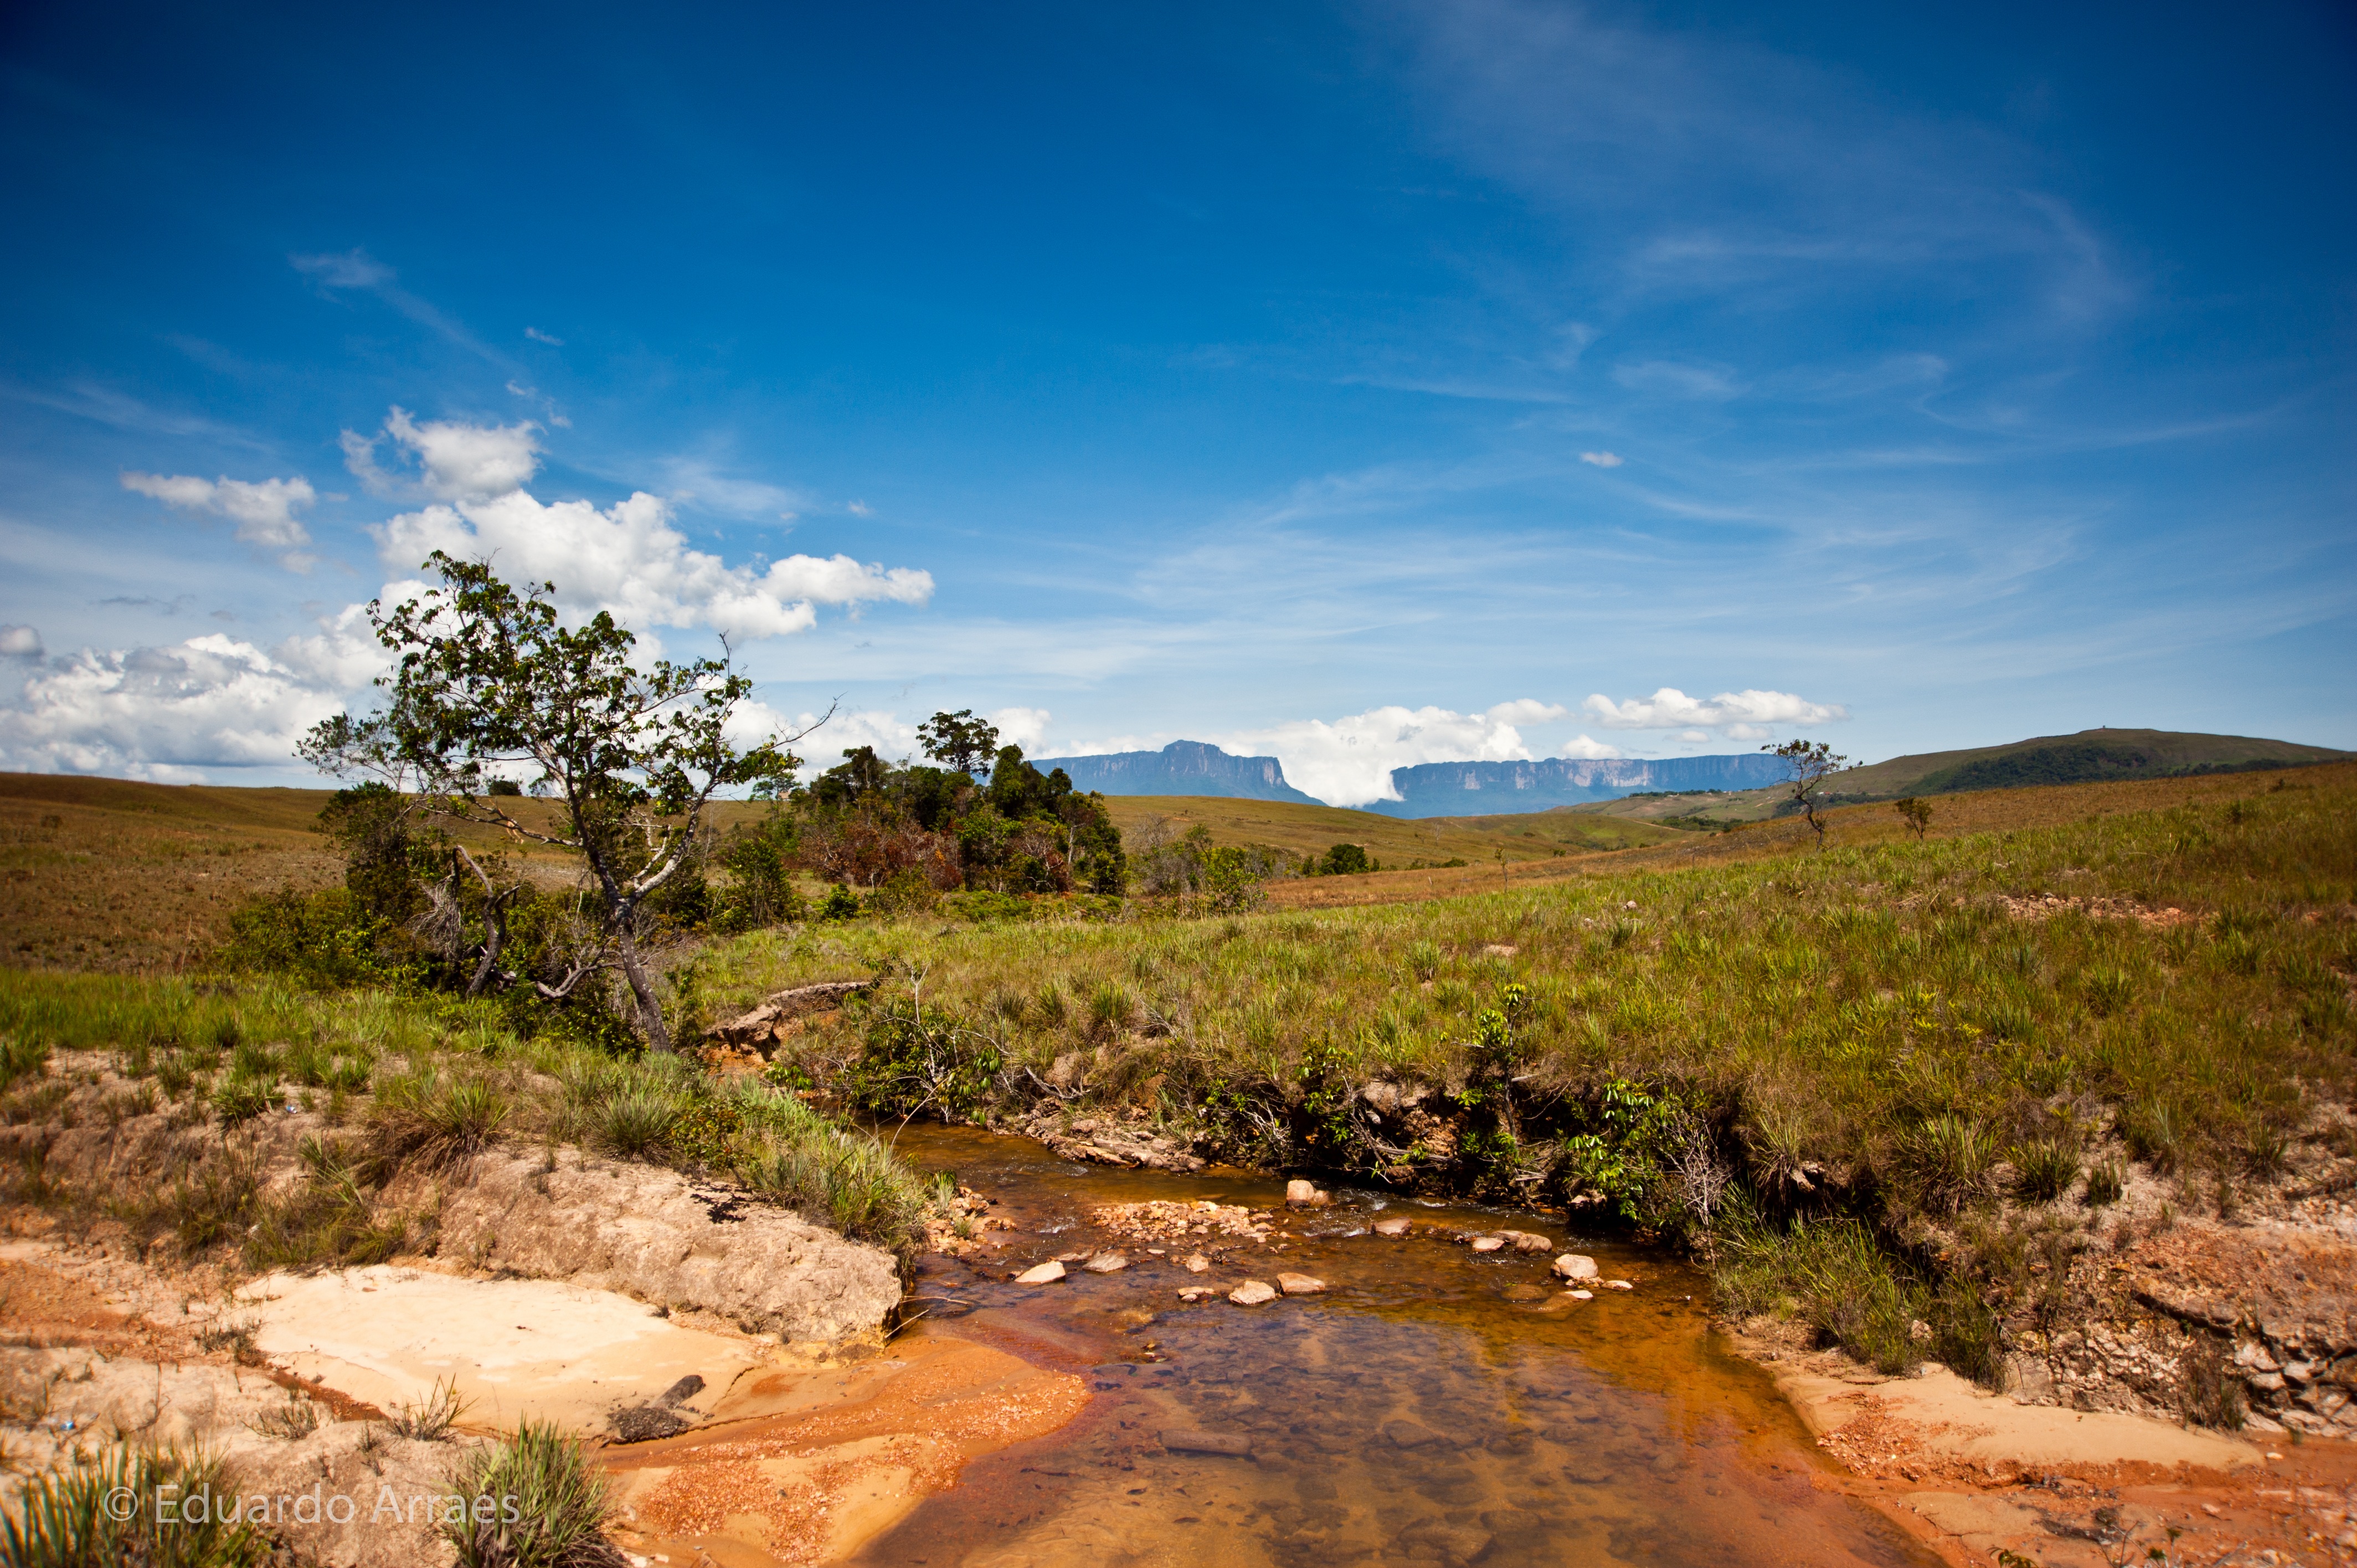
landscape, sea, coast, tree, nature, rock, wilderness, mountain, cloud, sky, hill, river, valley, summer, plateau, rural area, landform, bolivar, geographical feature